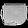
Label: Bag